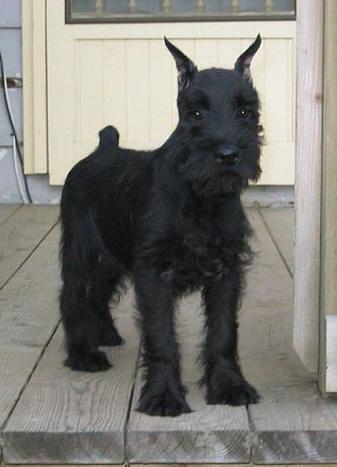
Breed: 220-n000053-standard_schnauzer